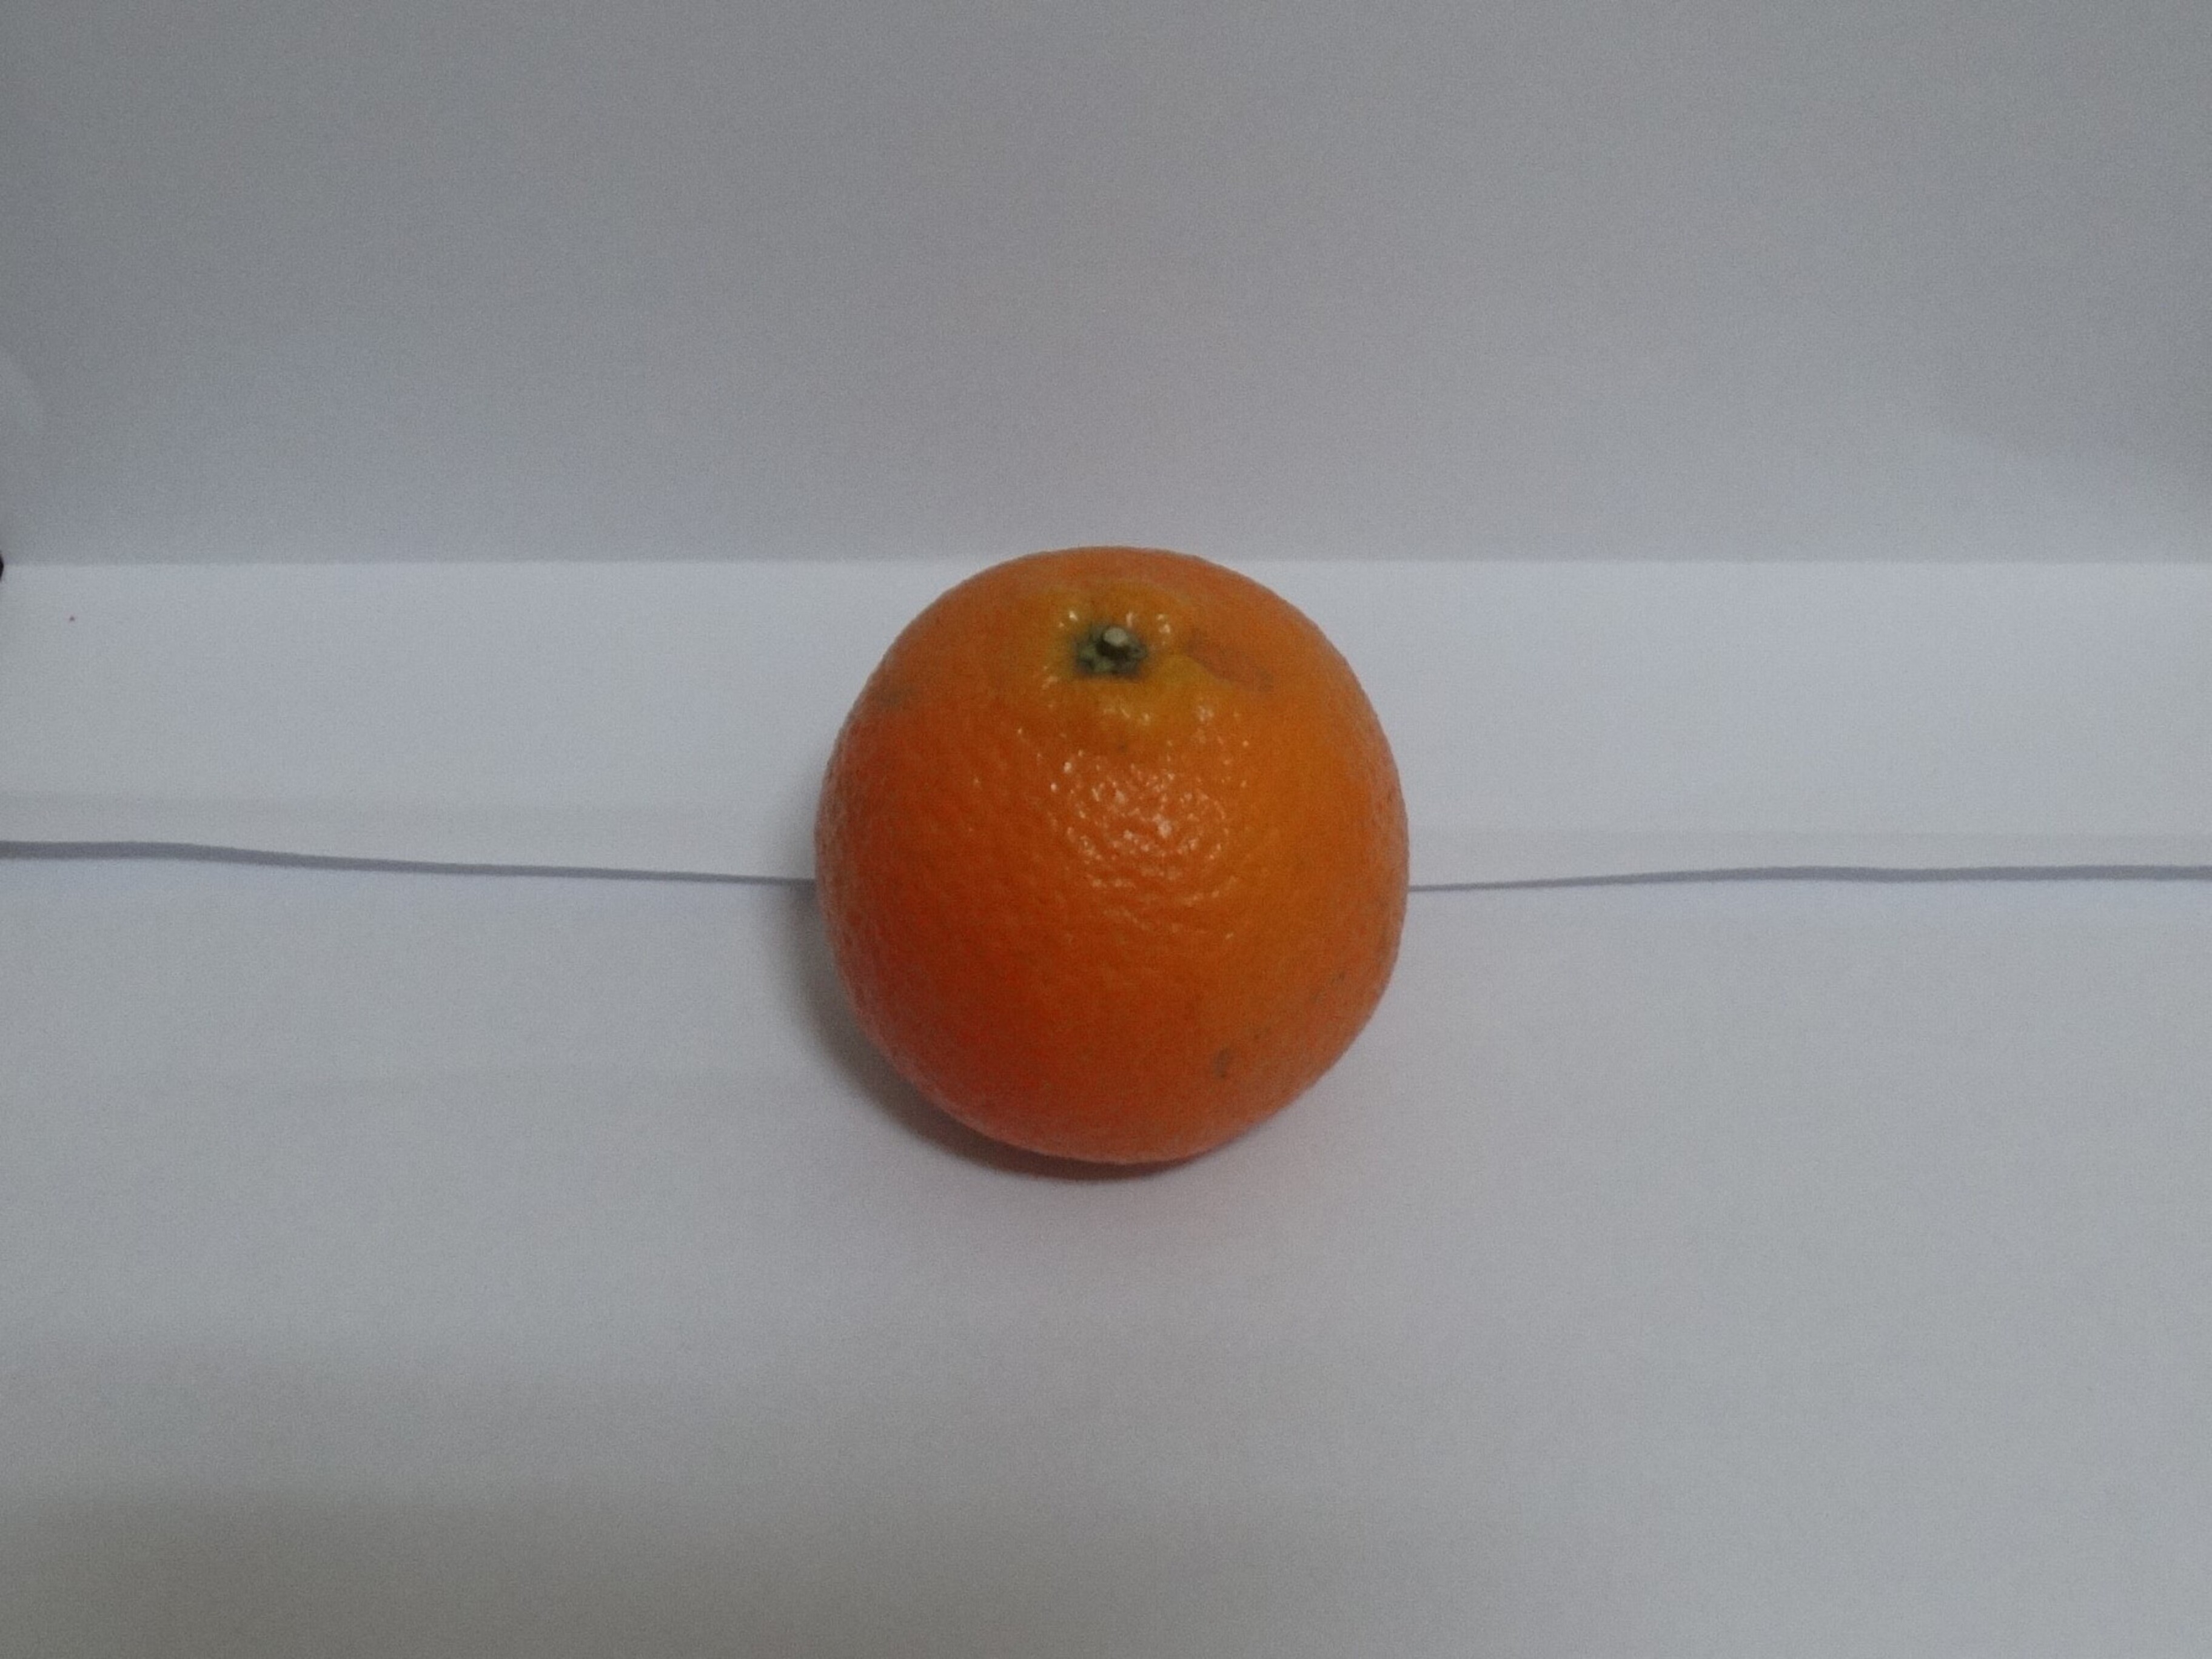
Citrus fruit variety: tankan